Indiana Hoosiers football

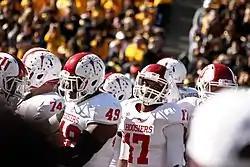
Indiana players during a homecoming game on October 11, 2014, against Iowa

In Wilson's first year, the Hoosiers compiled a 1–11 record. In his second year, Indiana improved to 4–8 on the year (4 losses were by seven points or fewer), but surpassed Northwestern's record for most losses in Football Bowl Subdivision history.